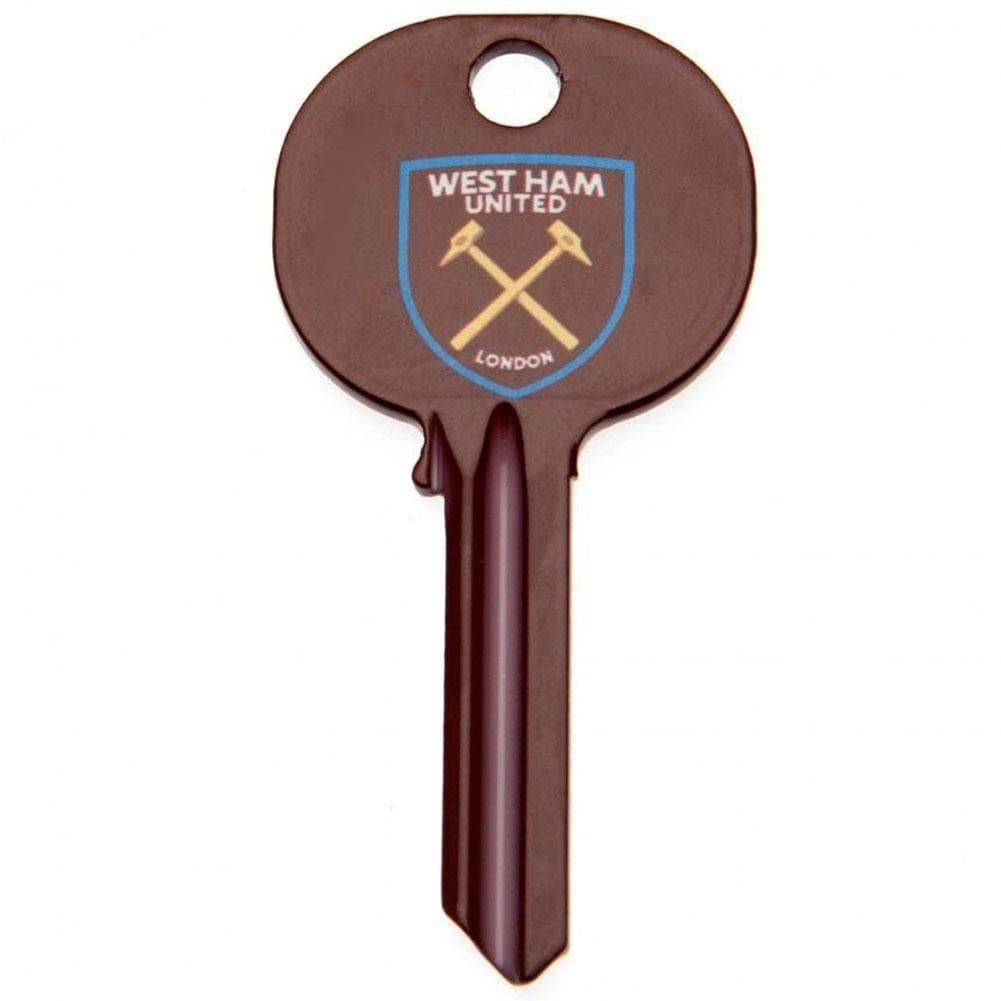
West Ham United FC Door Key
blank door key printed on both sides approx 65mm x 32mm on a backing card official licensed product From our collection of West Ham gifts
Brand: West Ham United FC
Category: Sporting Goods > Athletics > Soccer